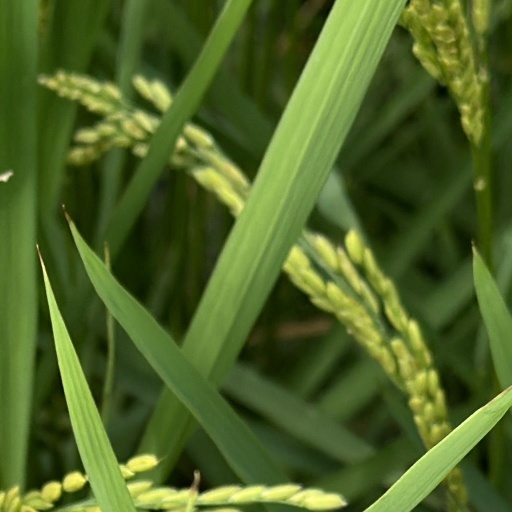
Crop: rice